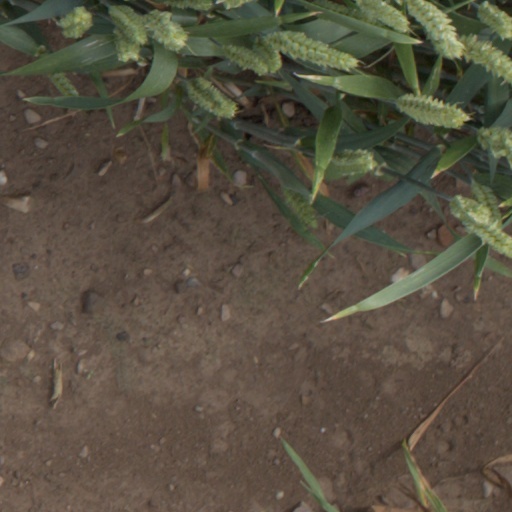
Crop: wheat